Peace

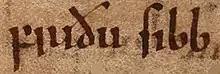
Before the word 'peace' came into English lexicon, Anglo-Saxons used a phrase "" for "pledge of peace".

The term 'peace' originates from the Anglo-French , and the Old French , meaning "peace, reconciliation, silence, agreement" (11th century). The Anglo-French term itself comes from the Latin , meaning "peace, compact, agreement, treaty of peace, tranquility, absence of hostility, harmony."